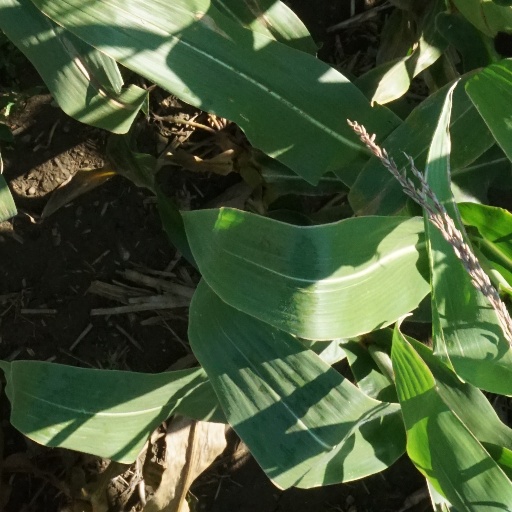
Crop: maize; corn